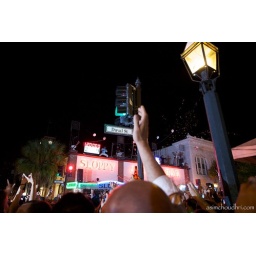
the clock strikes midnight in front of sloppy joe's bar on duval street...